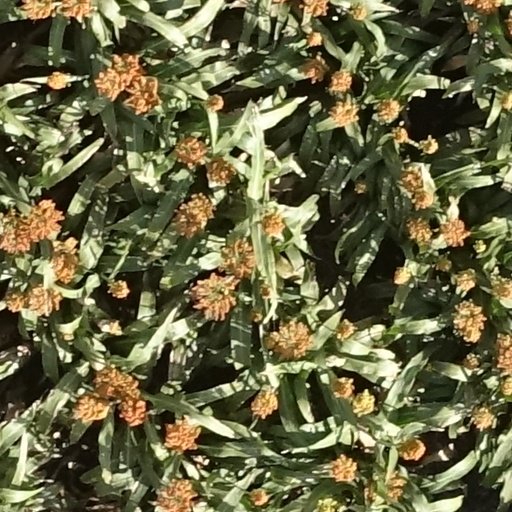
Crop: sorghum